Daisy Hill Northcross

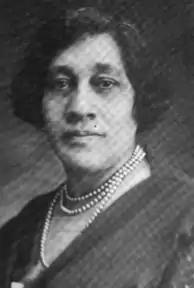
Daisy Hill Northcross, from a 1942 book

Daisy Hill Northcross (December 9, 1881 – January 10, 1956) was an American physician and hospital administrator, based in Detroit, Michigan.